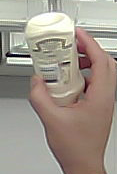
Product: heinz_mayo